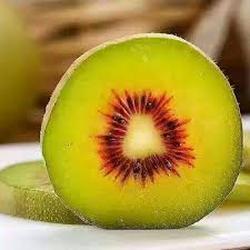
Label: Kiwi